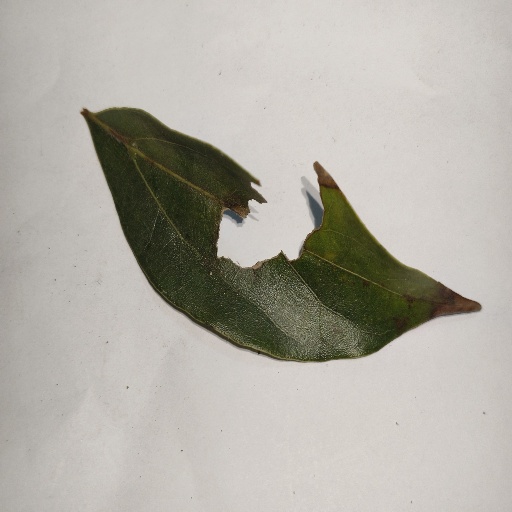
Species: Camphor
Leaf condition: Shot Hole